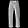
Label: Trouser